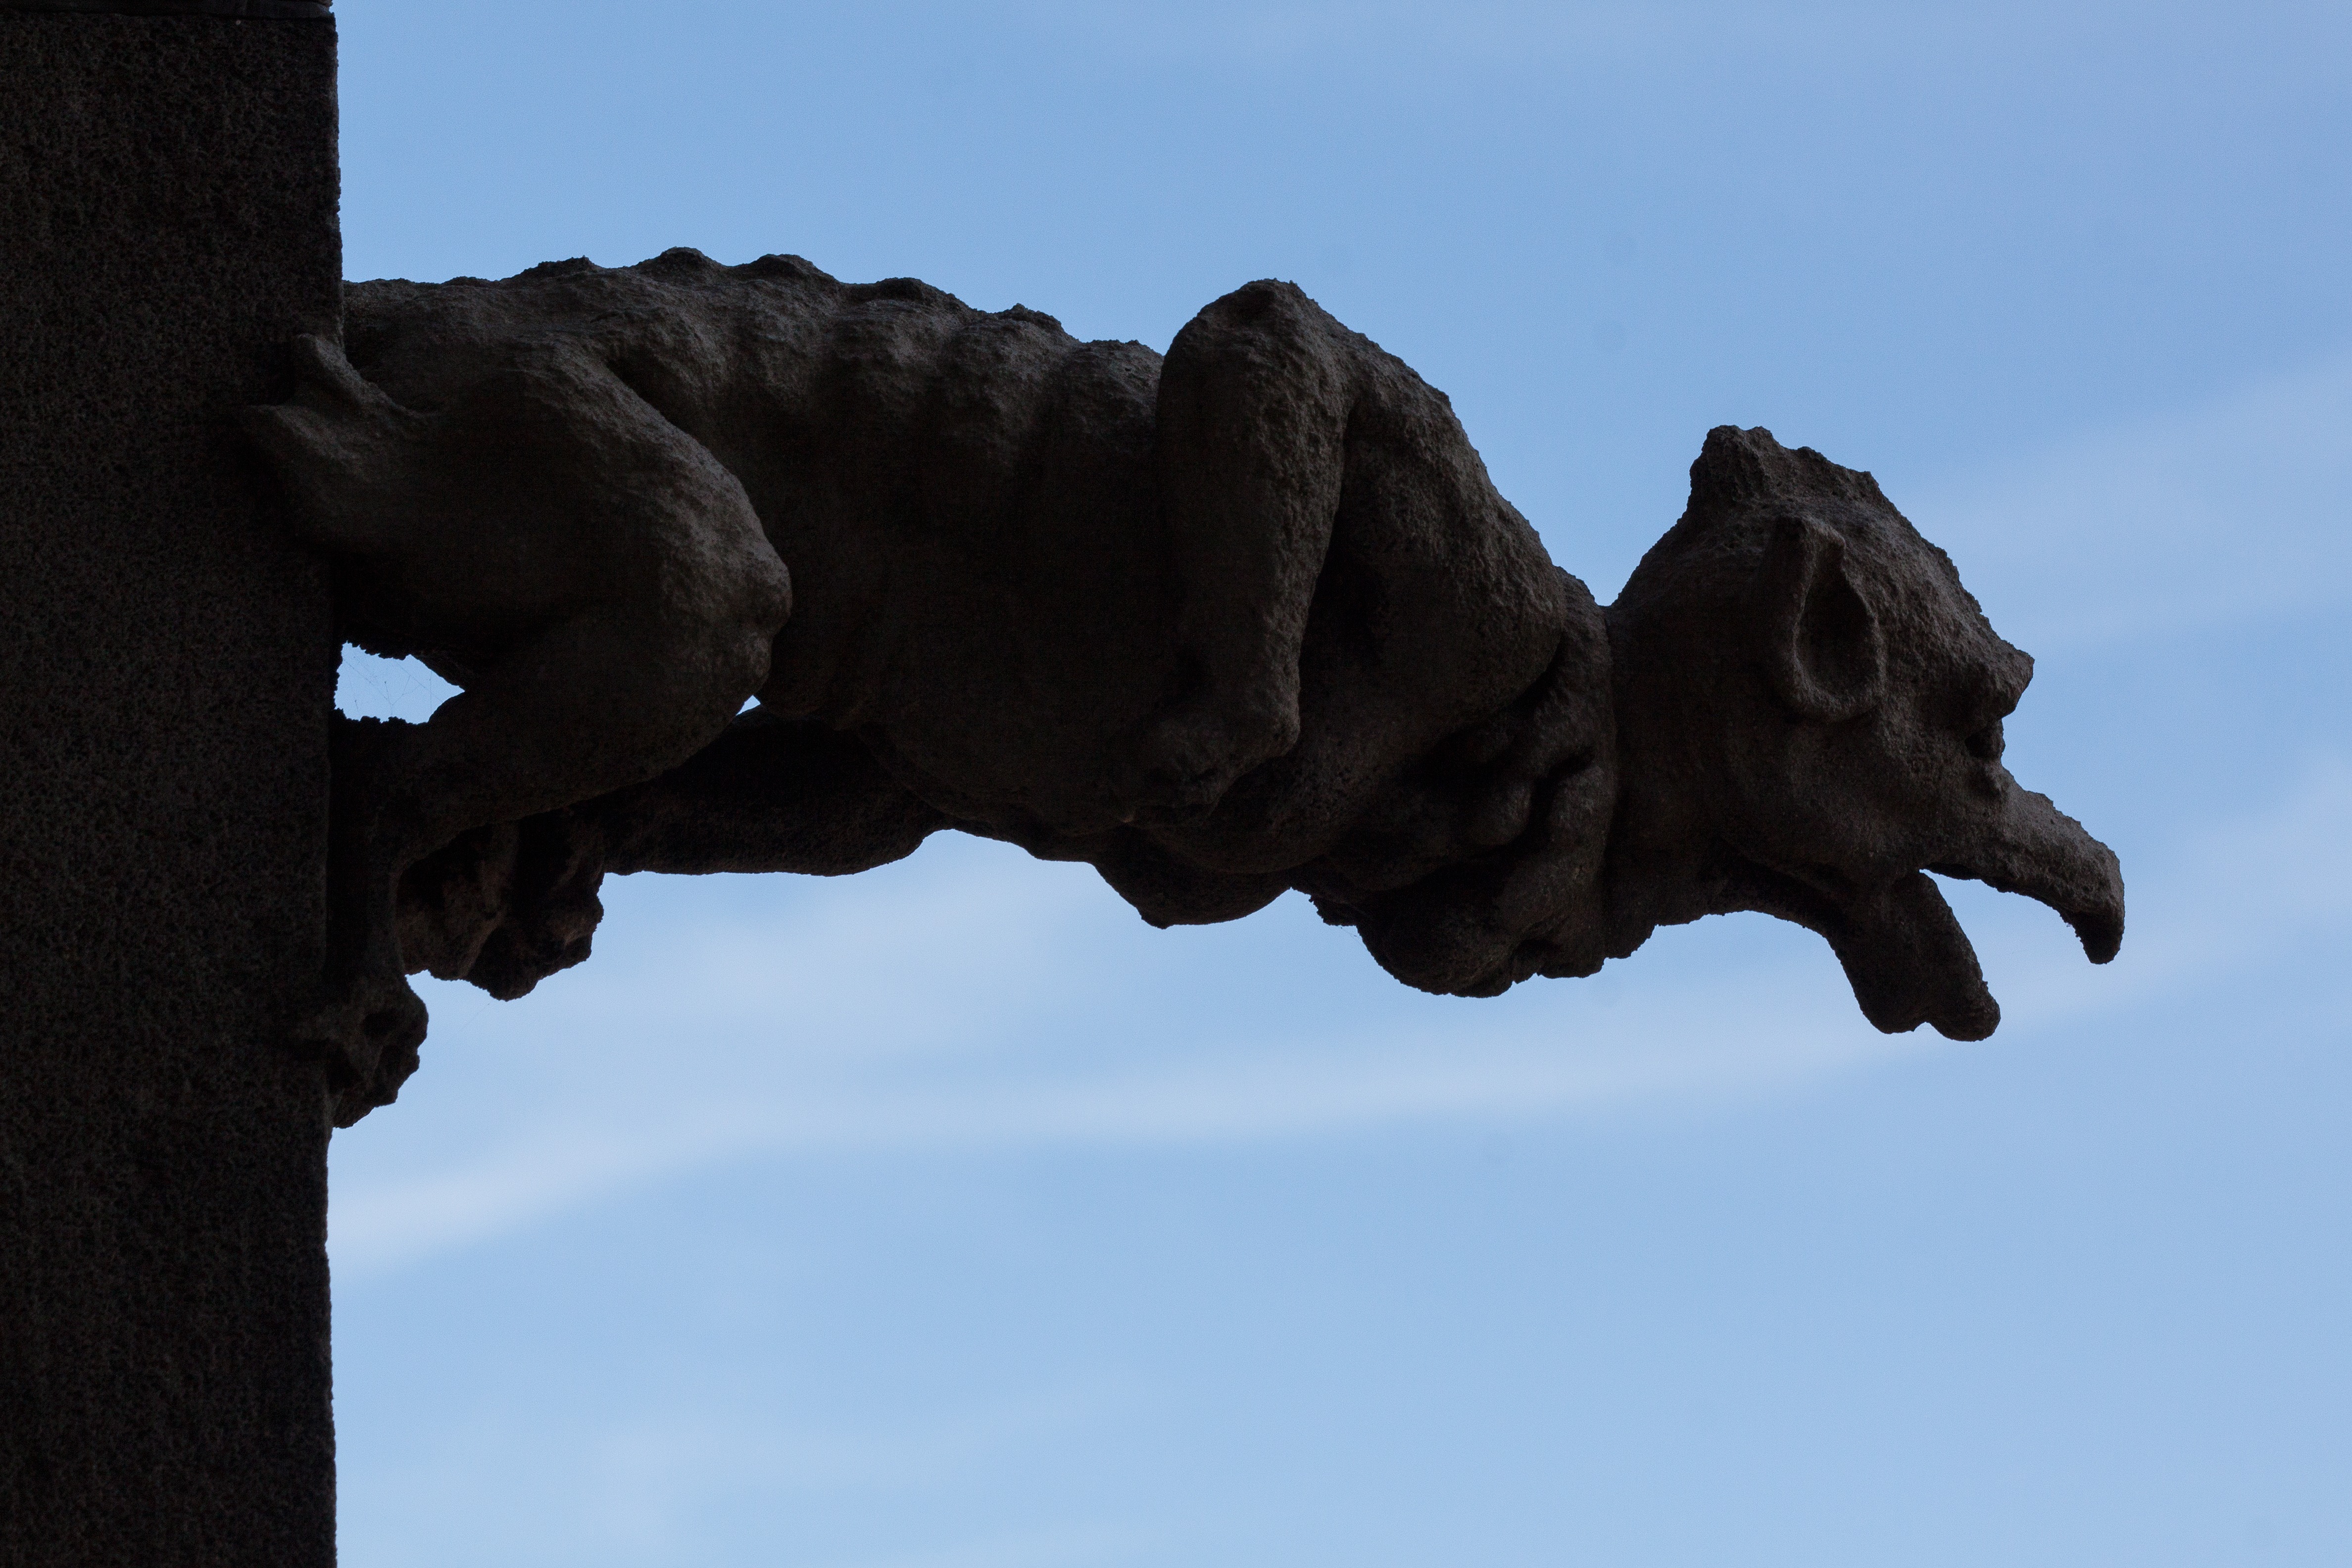
rock, cloud, architecture, sky, building, city, monument, statue, blue, church, drainage, gothic, gargoyle, sculpture, art, ulm, mythical creatures, munster, ulm cathedral, figured, atmosphere of earth, decorative gargoyle, architectural element, fantastic animal shapes